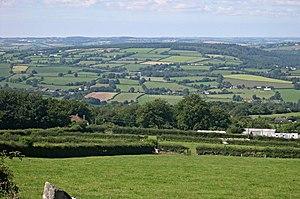
Hingston Down est une colline des Cornouailles, en Angleterre. Elle est située à environ deux kilomètres à l'ouest de Gunnislake et du fleuve Tamar qui marque la frontière avec le comté voisin du Devon.